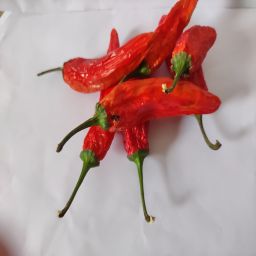
Crop: New Mexico Green Chile
Quality: Dried